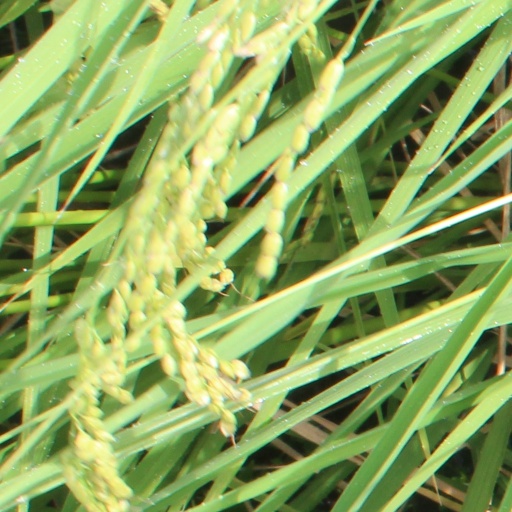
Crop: rice